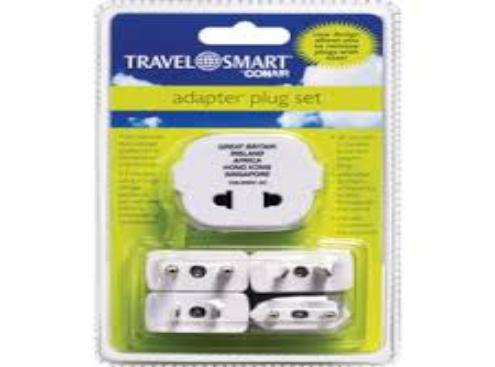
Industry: Others